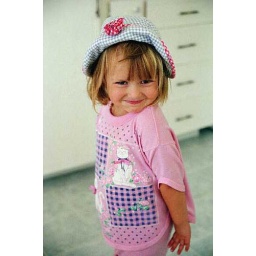
4-year old girl in hat